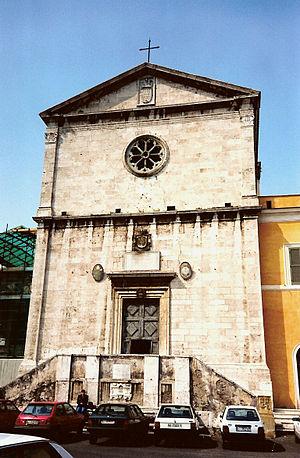
Le titre cardinalice de San Pietro in Montorio a été institué le 13 avril 1587 par le pape Sixte V dans la constitution apostolique Religiosa. Il est attaché à l'église homonyme située dans le rione Trastevere à Rome.